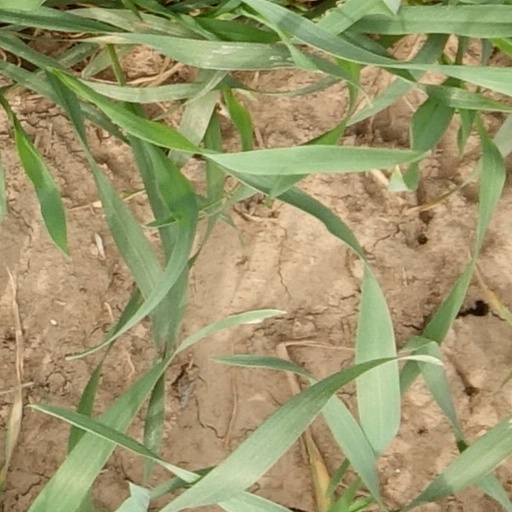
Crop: wheat